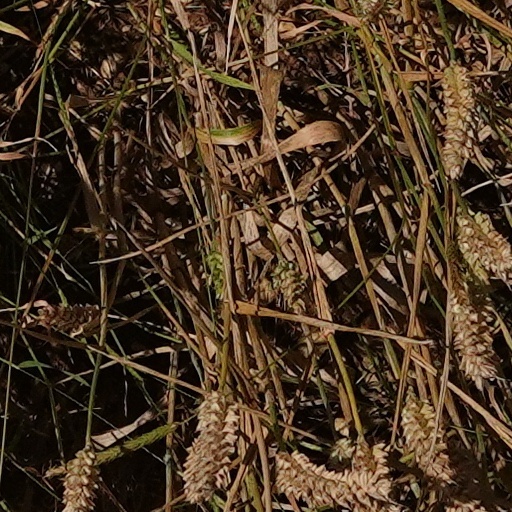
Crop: wheat